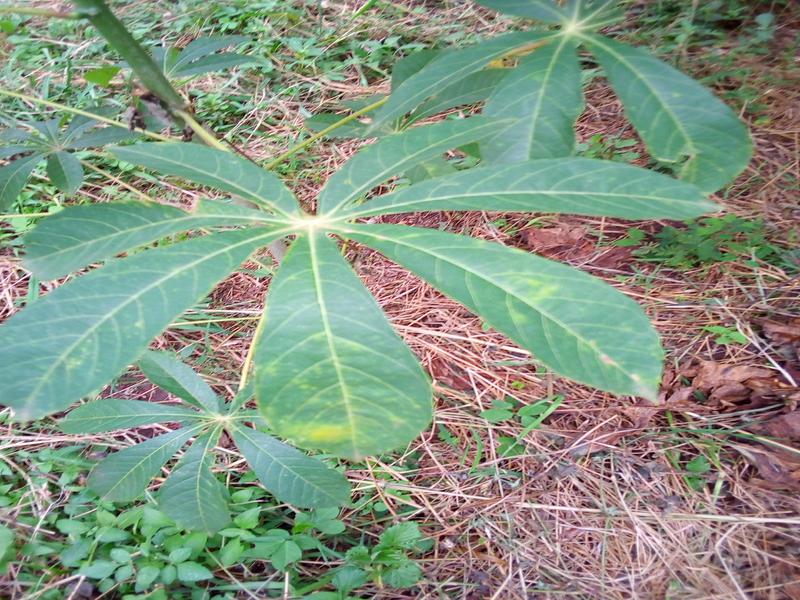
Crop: cassava
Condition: brown_streak_disease